Watergate scandal

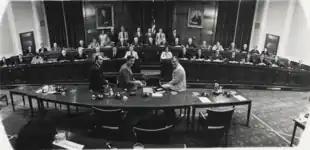
House Judiciary Committee members and staff, 1974

On February 7, 1973, the United States Senate voted 77-to-0 to approve 93 and establish a select committee to investigate Watergate, with Sam Ervin named chairman the next day. The hearings held by the Senate committee, in which Dean and other former administration officials testified, were broadcast from May 17 to August 7. The three major networks of the time agreed to take turns covering the hearings live, each network thus maintaining coverage of the hearings every third day, starting with ABC on May 17 and ending with NBC on August 7. An estimated 85% of Americans with television sets tuned into at least one portion of the hearings.